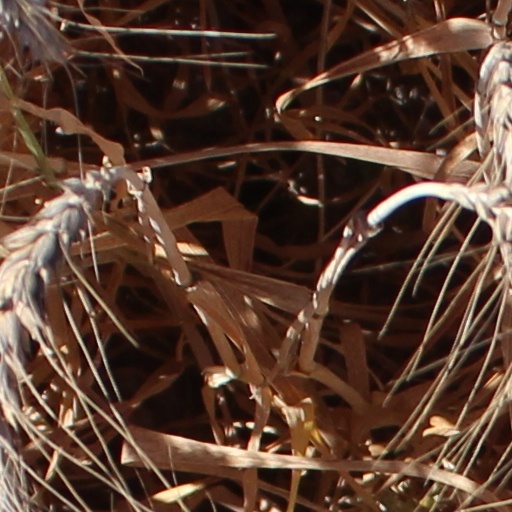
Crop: wheat